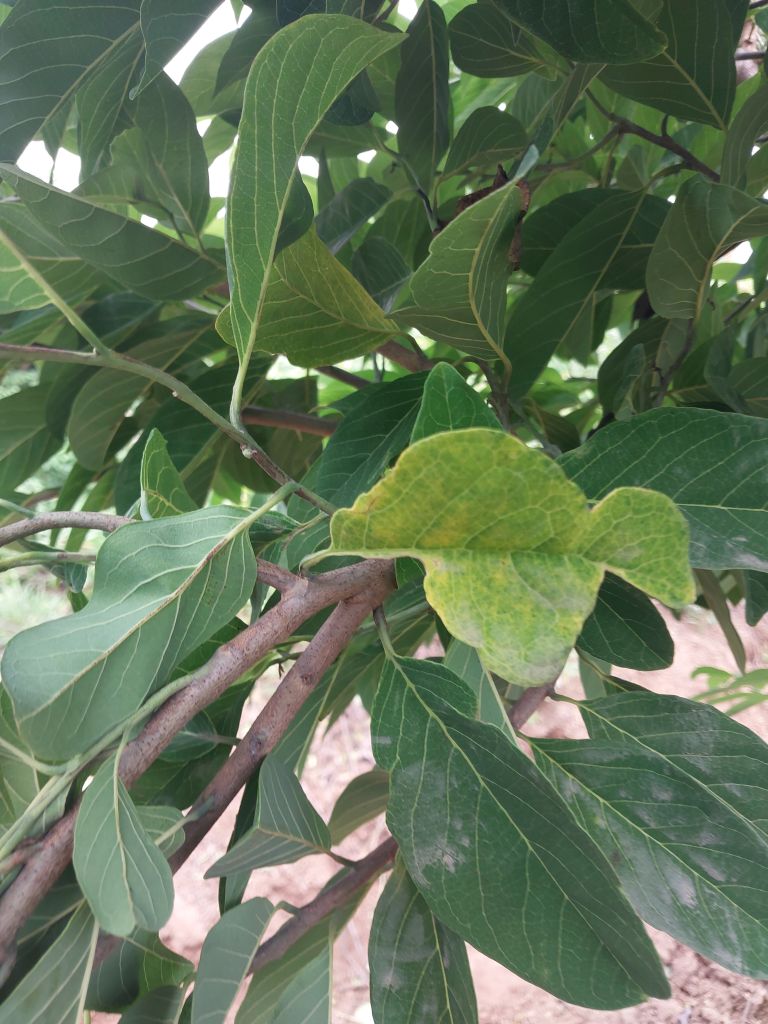
Disease label: Leaf spot on Leaves